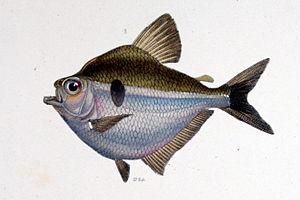
Brachychalcinus est un genre de poissons téléostéens de la famille des Characidae et de l'ordre des Characiformes.
Les Characidés ou Characins forment une famille de poissons d'eau douce tropicales et subtropicales appartenant à l'ordre des Characiformes. Elle est très répandue notamment en Amérique du Sud. C'est la quatrième plus grande famille de poissons avec 1122 espèces classées dans 146 genres. Cette famille a subi beaucoup de changements systématique et taxonomique. Parmi les poissons de la famille des Characidae, les plus populaires sont les tétras, notamment les genres Hemigrammus et Hyphessobrycon, ainsi que quelques formes connexes tels que le tétra aveugle et le tétra néon. Certains poissons de cette famille sont utilisés pour l'alimentation locale et incluent également des espèces populaires de poissons d'aquarium. La plus petite espèce atteint 13 millimètres, bien que beaucoup atteignent 3 centimètres.